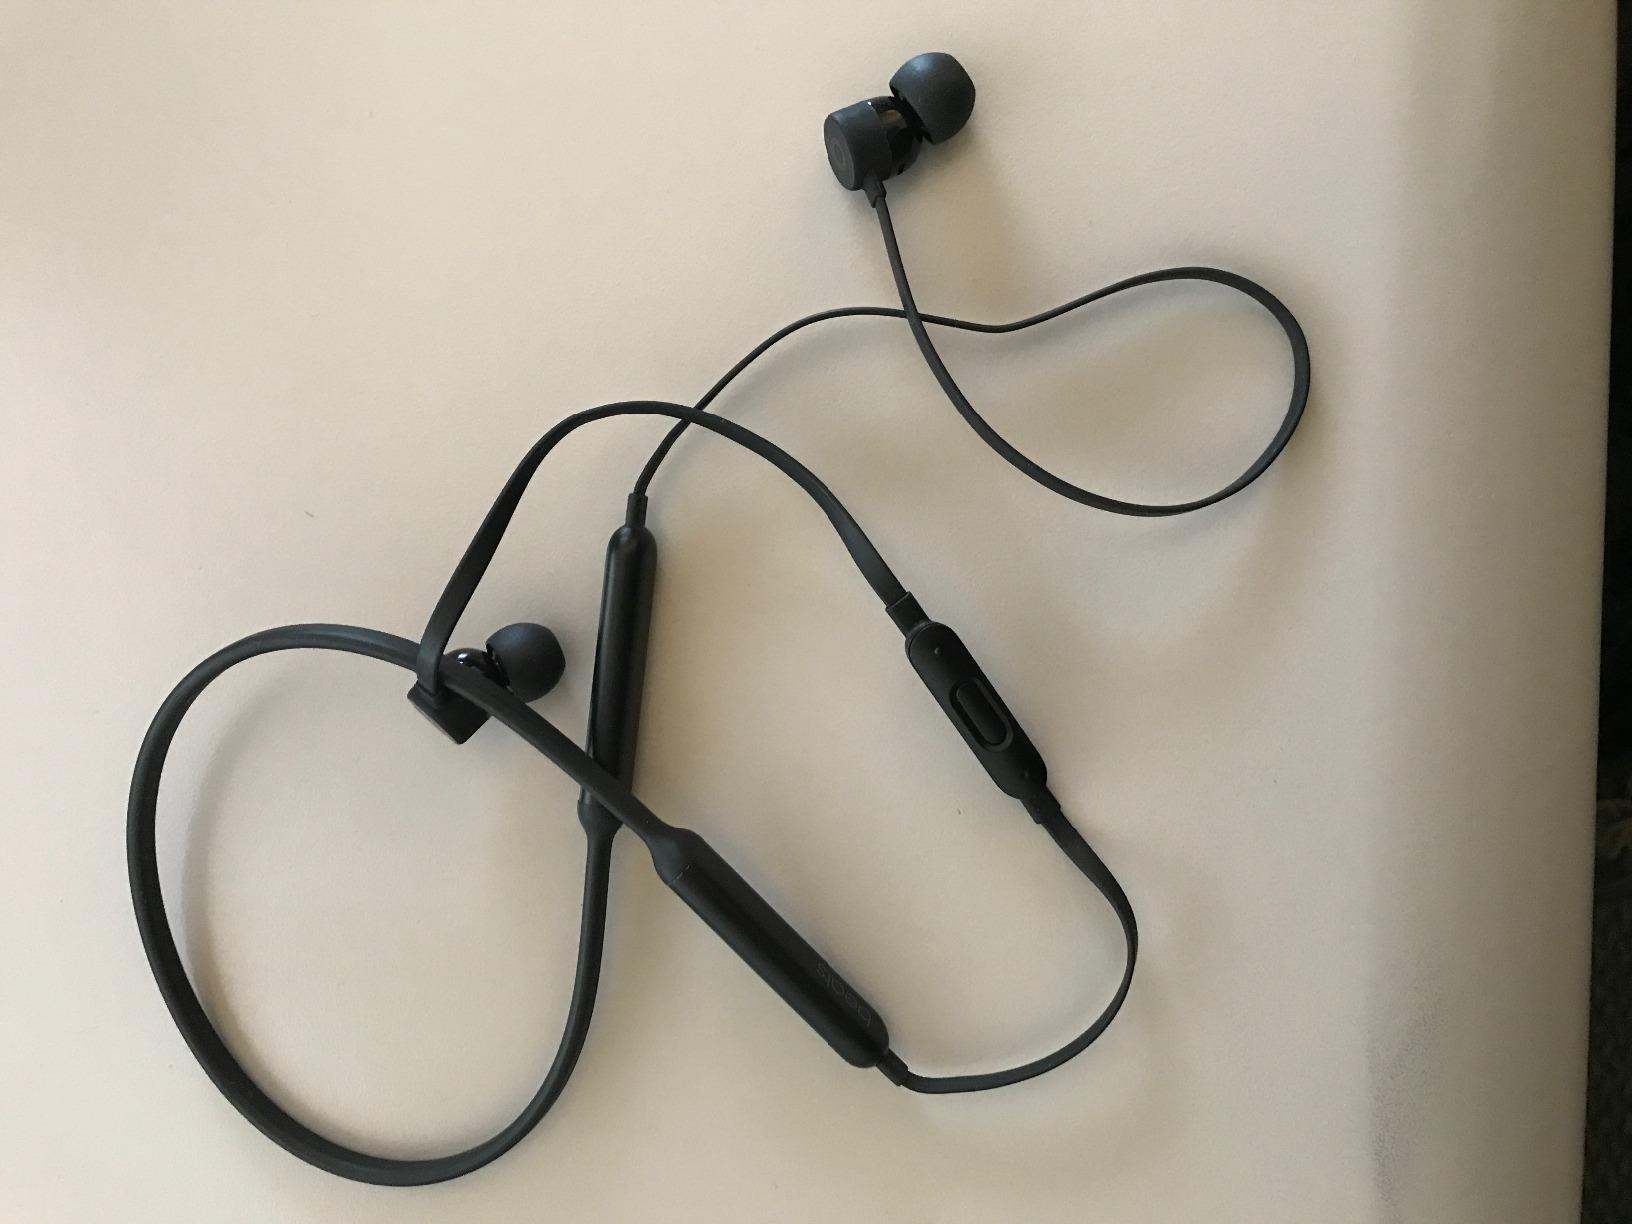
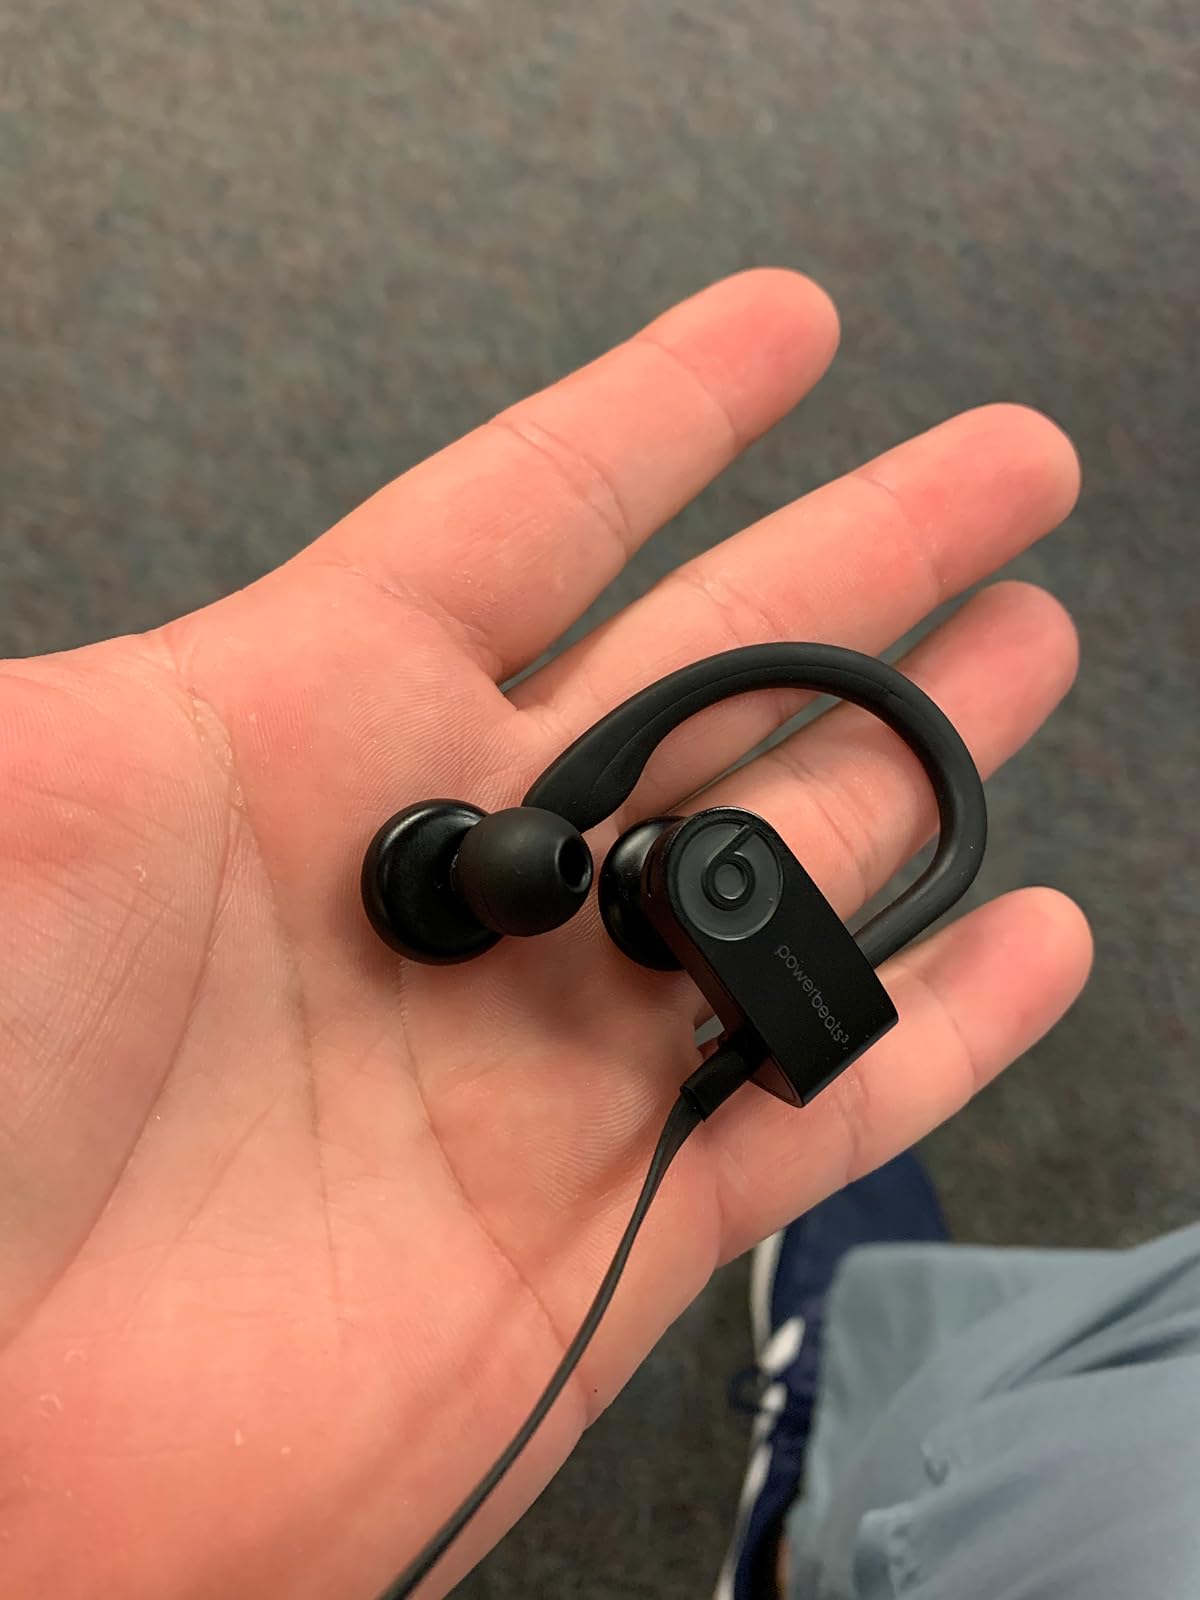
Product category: headphones
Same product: no